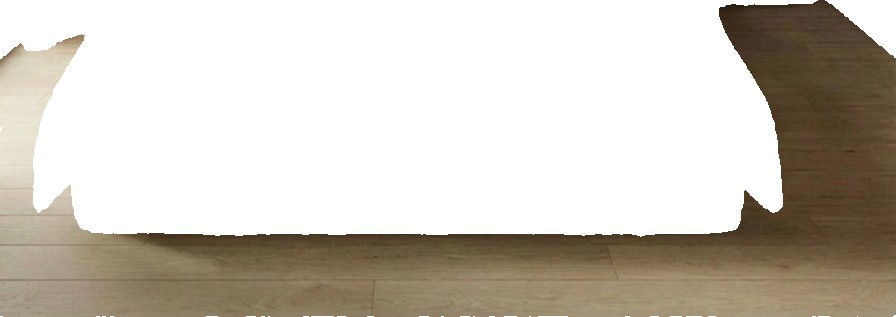
Surface category: floors